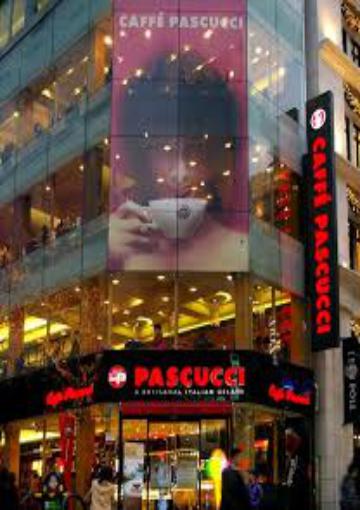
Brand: Caffe Pascucci
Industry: Food